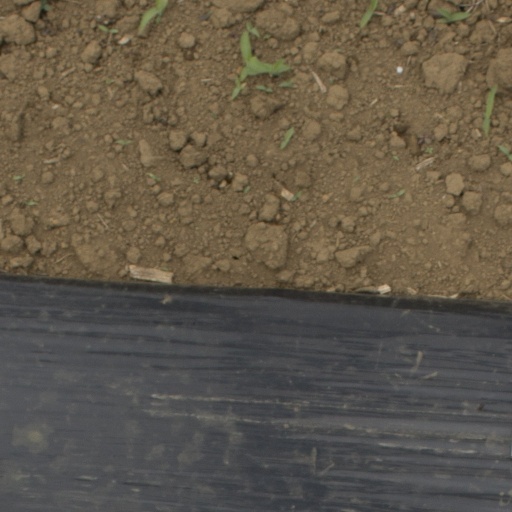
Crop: Jerusalem artichoke